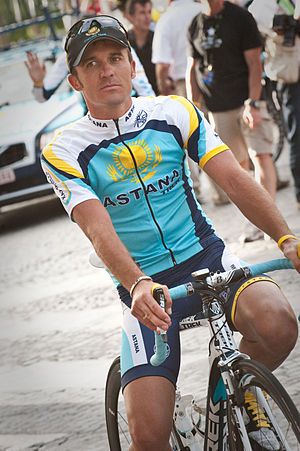
Jaroslav Popovytj
Jaroslav Popovytj er en ukrainsk cykelrytter, som cykler for Trek Factory Racing.